Chiune Sugihara

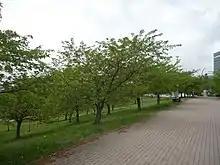
Sakura cherry trees, Sugihara Park, Vilnius

Since October 2021, there is a Chiune Sugihara Square in Jerusalem as well as a Garden named for him in the Kiryat Hayovel neighborhood of the city.